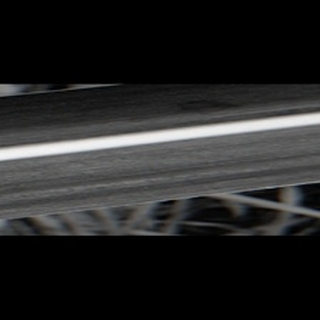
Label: healthy_sugarcane